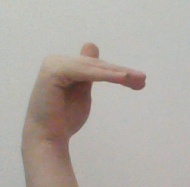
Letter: khaa